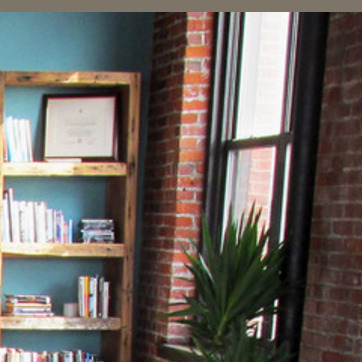
Material: brick